Telethon (Parks and Recreation)

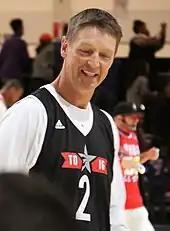
Retired basketball pro Detlef Schrempf "(pictured in 2016)" made a guest appearance in "Telethon".

"Telethon" was directed by Troy Miller and written by Amy Poehler, who stars as the "Parks and Recreation" protagonist Leslie Knope. It was the first episode she had written for the show. Early in the series, Poehler had expressed to "Parks" co-creator Michael Schur that she wanted to write an episode, but they agreed she would wait for a filming hiatus before doing so. Poehler said the scenes in which Leslie uses sugar rushes to re-energize herself at night, only to crash later, was reminiscent of some of her own all-night experiences working on the sketch comedy series "Saturday Night Live".